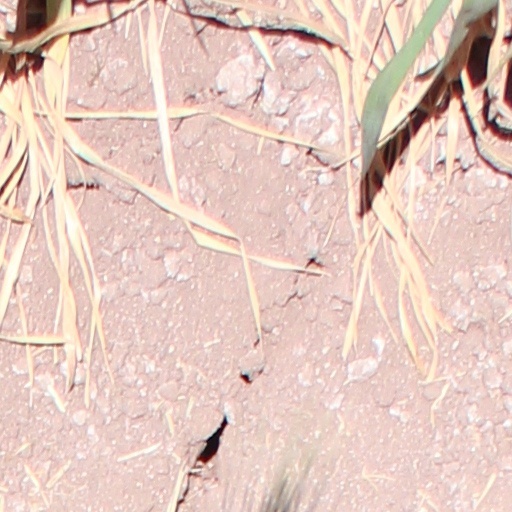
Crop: wheat